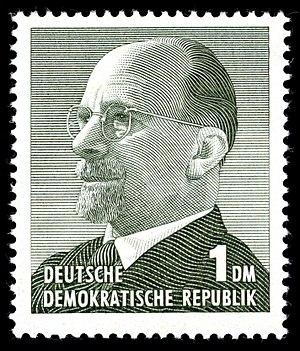
Cet article se consacre à la description de la culture en ex-République démocratique allemande.
L'histoire de la République démocratique allemande s'étale sur plus de quatre décennies, de la gestation de ce régime communiste en 1945 à sa disparition lors de la réunification allemande en 1990.